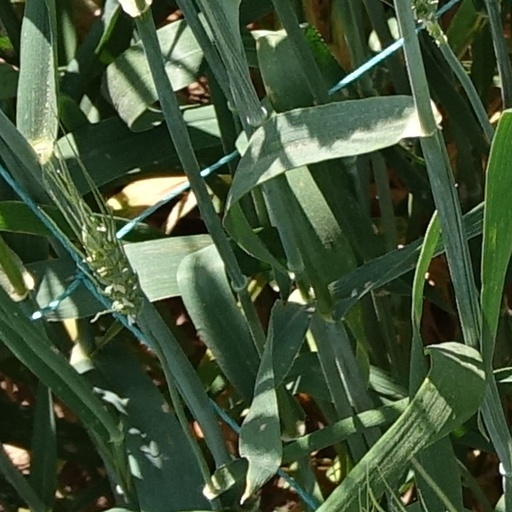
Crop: wheat